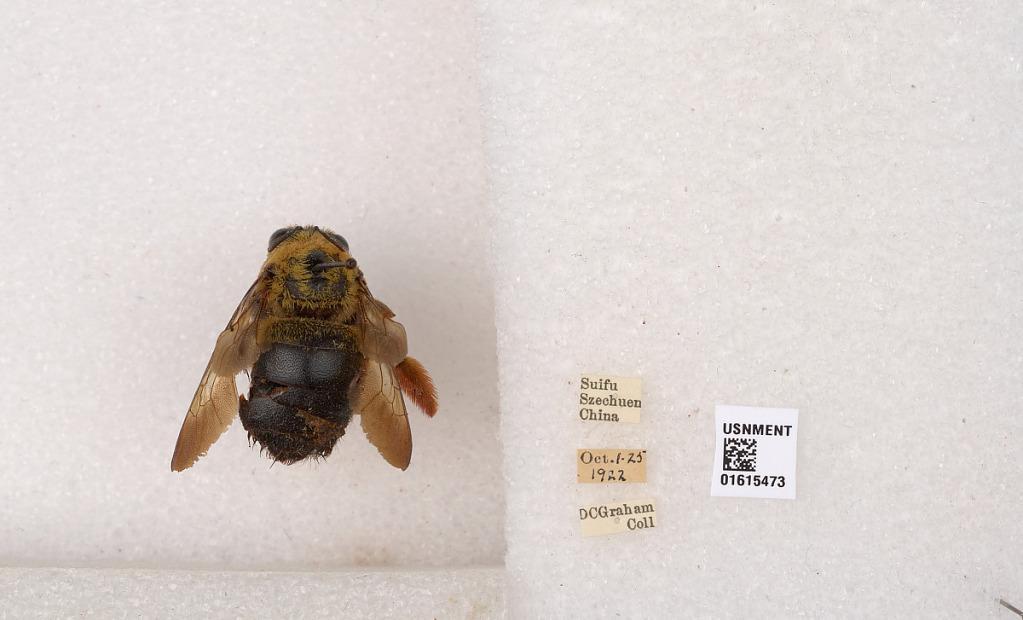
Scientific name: Xylocopa (Koptortosoma) sinensis Smith
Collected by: D. Graham
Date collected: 1922-10-1
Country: China
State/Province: Sichuan
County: Ybin Shi
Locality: Suifu